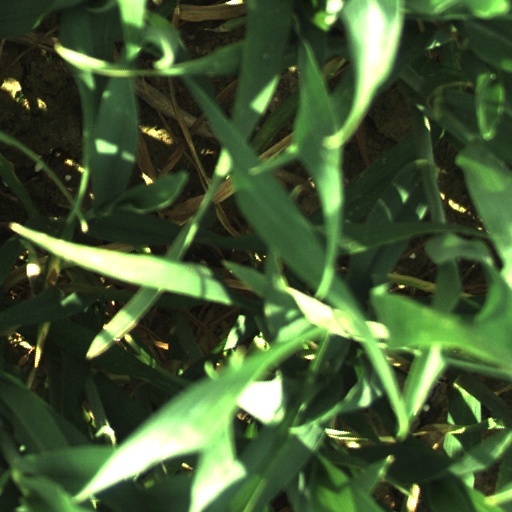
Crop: wheat